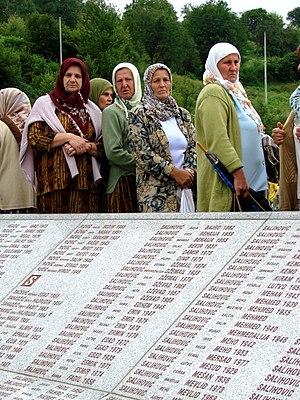
Le massacre de Srebrenica, également appelé génocide de Srebrenica, désigne le massacre de plus de 8 000 hommes et adolescents bosniaques dans la région de Srebrenica, en Bosnie-Herzégovine, au mois de juillet 1995, durant la guerre de Bosnie-Herzégovine.